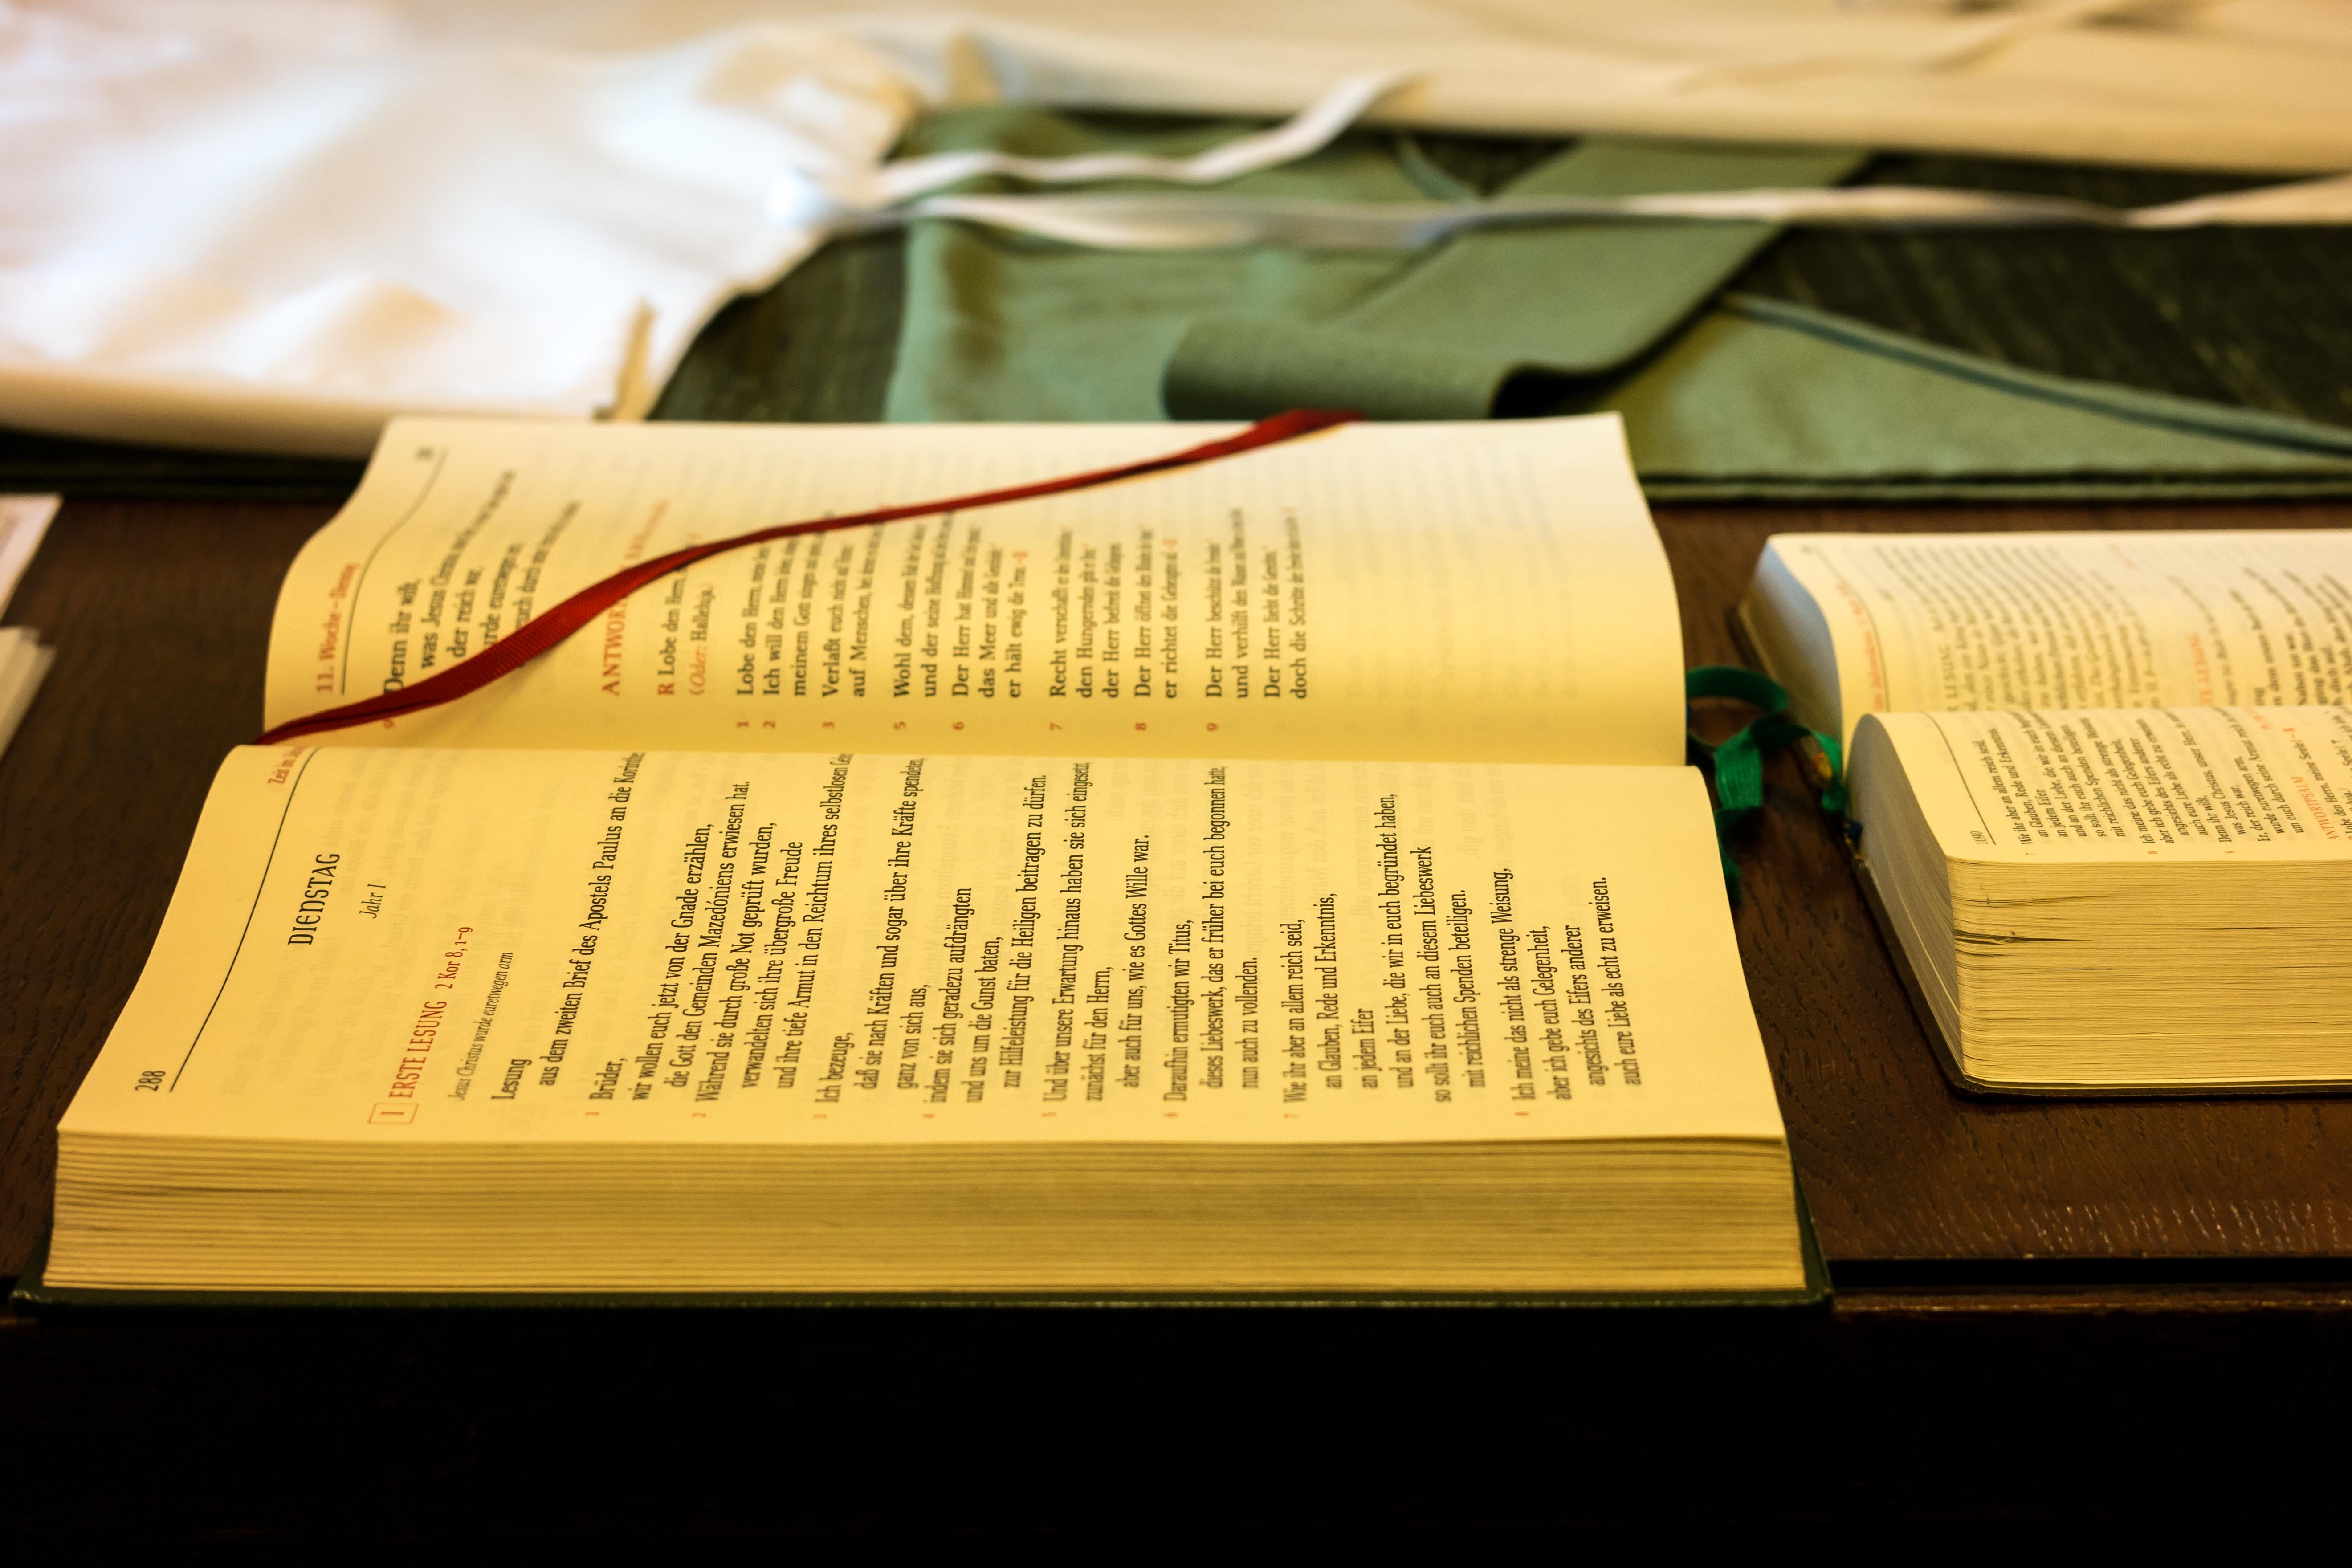
writing, table, book, wood, reading, religion, church, christian, bible, garment, brand, christ, art, faith, handwriting, jesus, christianity, holy, calligraphy, gospel, document, god, god's words, holy scripture, sacristy, lectionary